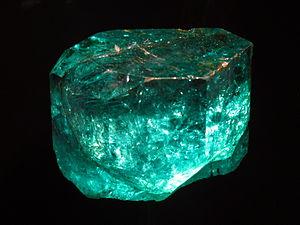
L’émeraude de Gachala est une émeraude non taillée de 858 carats. Elle fut découverte en 1967 dans la mine de Vega de San Juan en Colombie et est nommée en référence à Gachalá, district où elle fut découverte.
L’industrie minière en Colombie se réfère à l'extraction de minéraux de valeur ou d'autres ressources géologiques en Colombie, où le sous-sol est riche en minéraux et en ressources énergétiques. Celui-ci renferme les plus grandes réserves de houille d'Amérique latine, et son potentiel en énergie hydroélectrique est le deuxième derrière le Brésil. Les réserves estimées de pétrole en 1995 étaient de 3,1 milliards de barils. La Colombie possède également des gisements importants de nickel et d'or. Les autres métaux importants incluent le platine et l'argent, extraits en plus petites quantités. La Colombie produit aussi du cuivre, et de faibles quantités de minerai de fer, et de la bauxite. Les minéraux non métalliques incluent sel, calcaire, soufre, gypse, dolomite, baryte, feldspath, argile, magnétite, mica, talc et marbre. La Colombie produit enfin la plus grande part des émeraudes mondiales. Malgré la grande variété de minéraux exploitables, la Colombie doit importer certains matériaux tels que le fer, le cuivre et l'aluminium pour satisfaire ses besoins industriels.